Kutsche

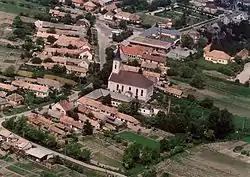
Kocs in Hungary

Another possible origin is a loan word derived from the Hungarian word "kocsi", meaning "from Kocs". Kocs is a village in the Hungarian county Komárom-Esztergom, which was historically noted as a post town between Budapest and Vienna. From the 15th century onwards, the term "kocsi" (abbreviated from the original "kocsi szekér", "carriage from Kocs") came to refer to the large, usually closed, horse-drawn four-wheeled carriage which became known in English as a coach, and the term was widely adopted in other European languages. In German, the term entered usage in the early 16th century as a loan word from Hungarian, in the form "Cotschien Wägnen" or "Gutschenwagen", which in the period prior to 1600 evolved into "Gotschiwagen", "Gotzig Wegen" or "Kutzschwagen" and numerous abbreviated forms such as "Gutsche", "Gotzi", "Kotsche" and "Kutze". The term was adopted as a surname by people somehow associated with coaches; e.g. people who made coaches, or someone found in a coach as a child, could be given the name. Other names with this etymology include the Dutch Koets and the Afrikaans Coetzee. The related German term "Kutscher" refers to someone who drives a coach, "viz.", a coachman; however, according to Hans Bahlow, it can also be a Germanized name, "Kutscher(a)", derived from the Czech Kučera, meaning "curly."